Question: Please indicate a possible affordance area of the carrot that can be used for peeling
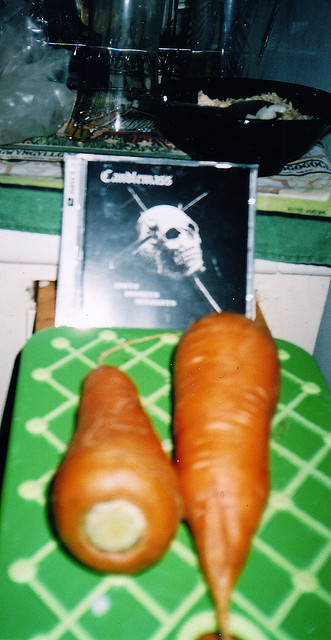
Answer: [45.5, 361, 186.5, 578]